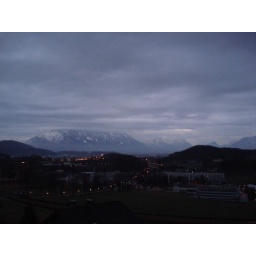
we can see the sleeping at the foot of the mountains under the blue sky .